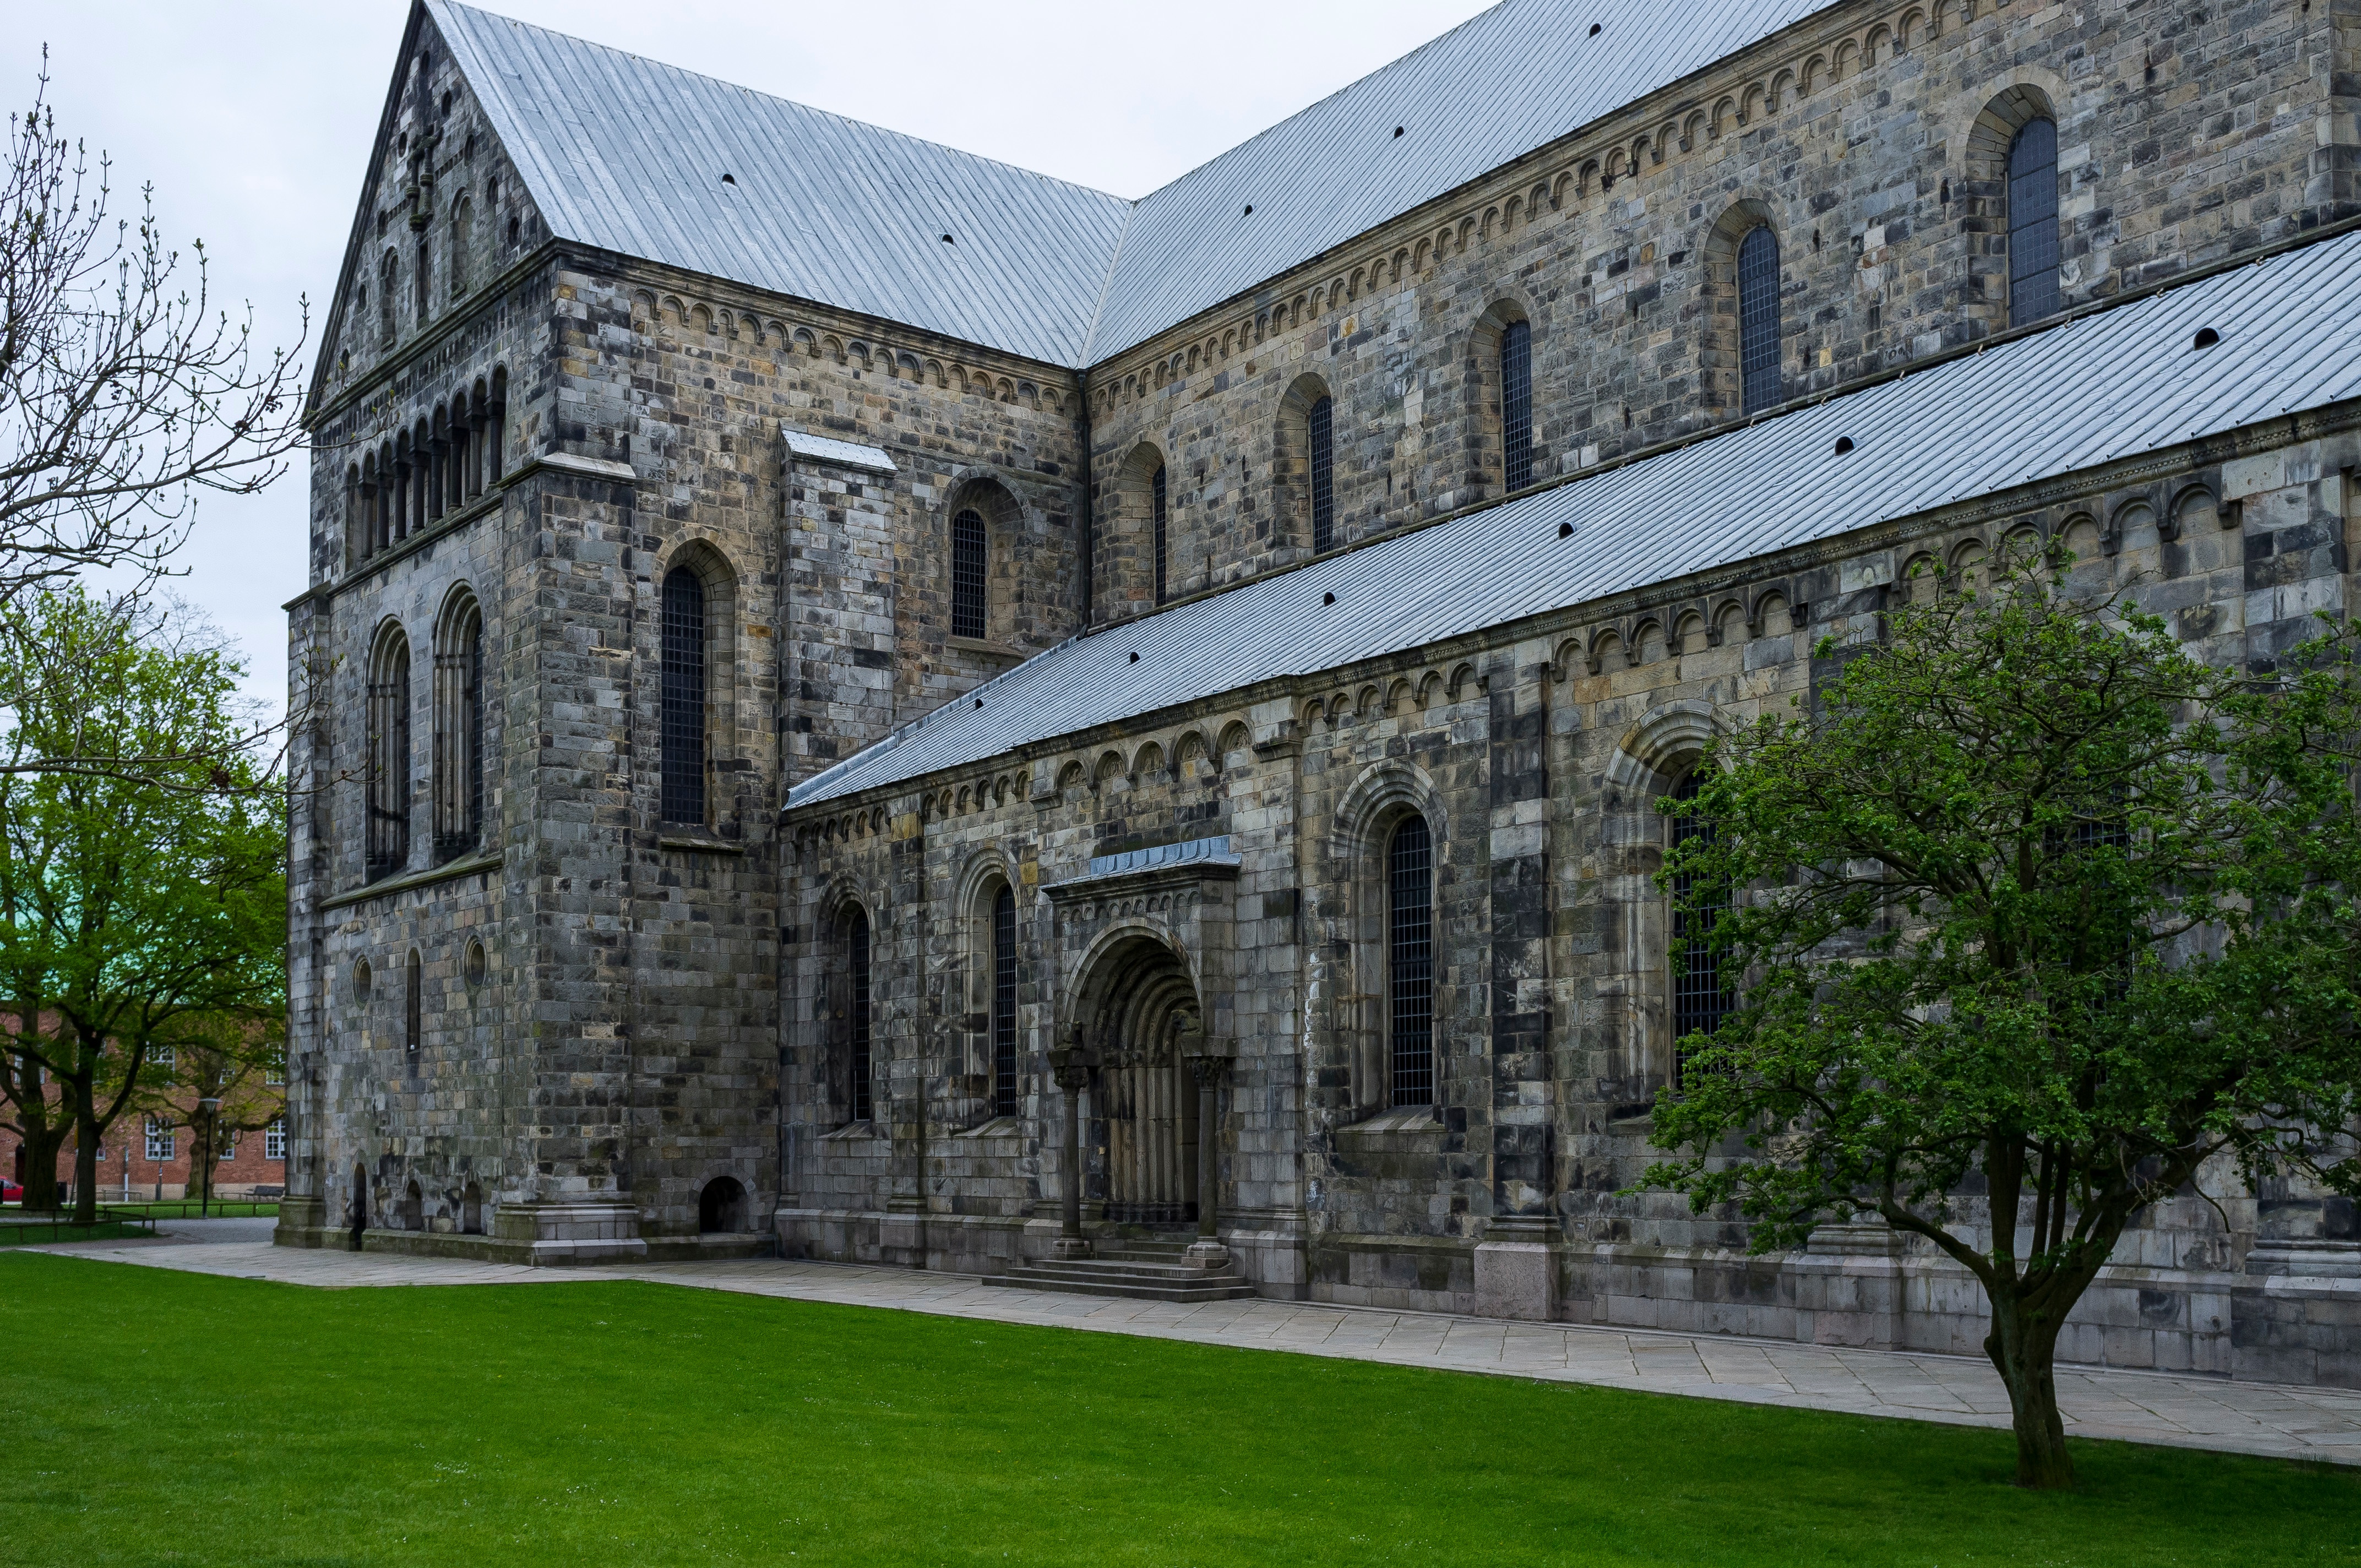
architecture, building, facade, church, place of worship, monastery, abbey, estate, stately home